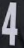
Number: 4